Ford Forty-Nine

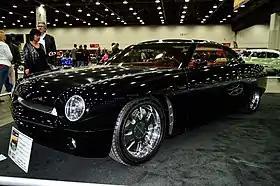
Ford Forty Nine coupe

The Ford Forty-Nine was a two-door coupe concept created by Ford Motor Company; styled by Chip Foose (himself commissioned by J Mays) and introduced at the 2001 North American International Auto Show — as a tribute to the 1949 Ford.